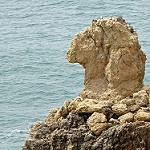
Label: sea